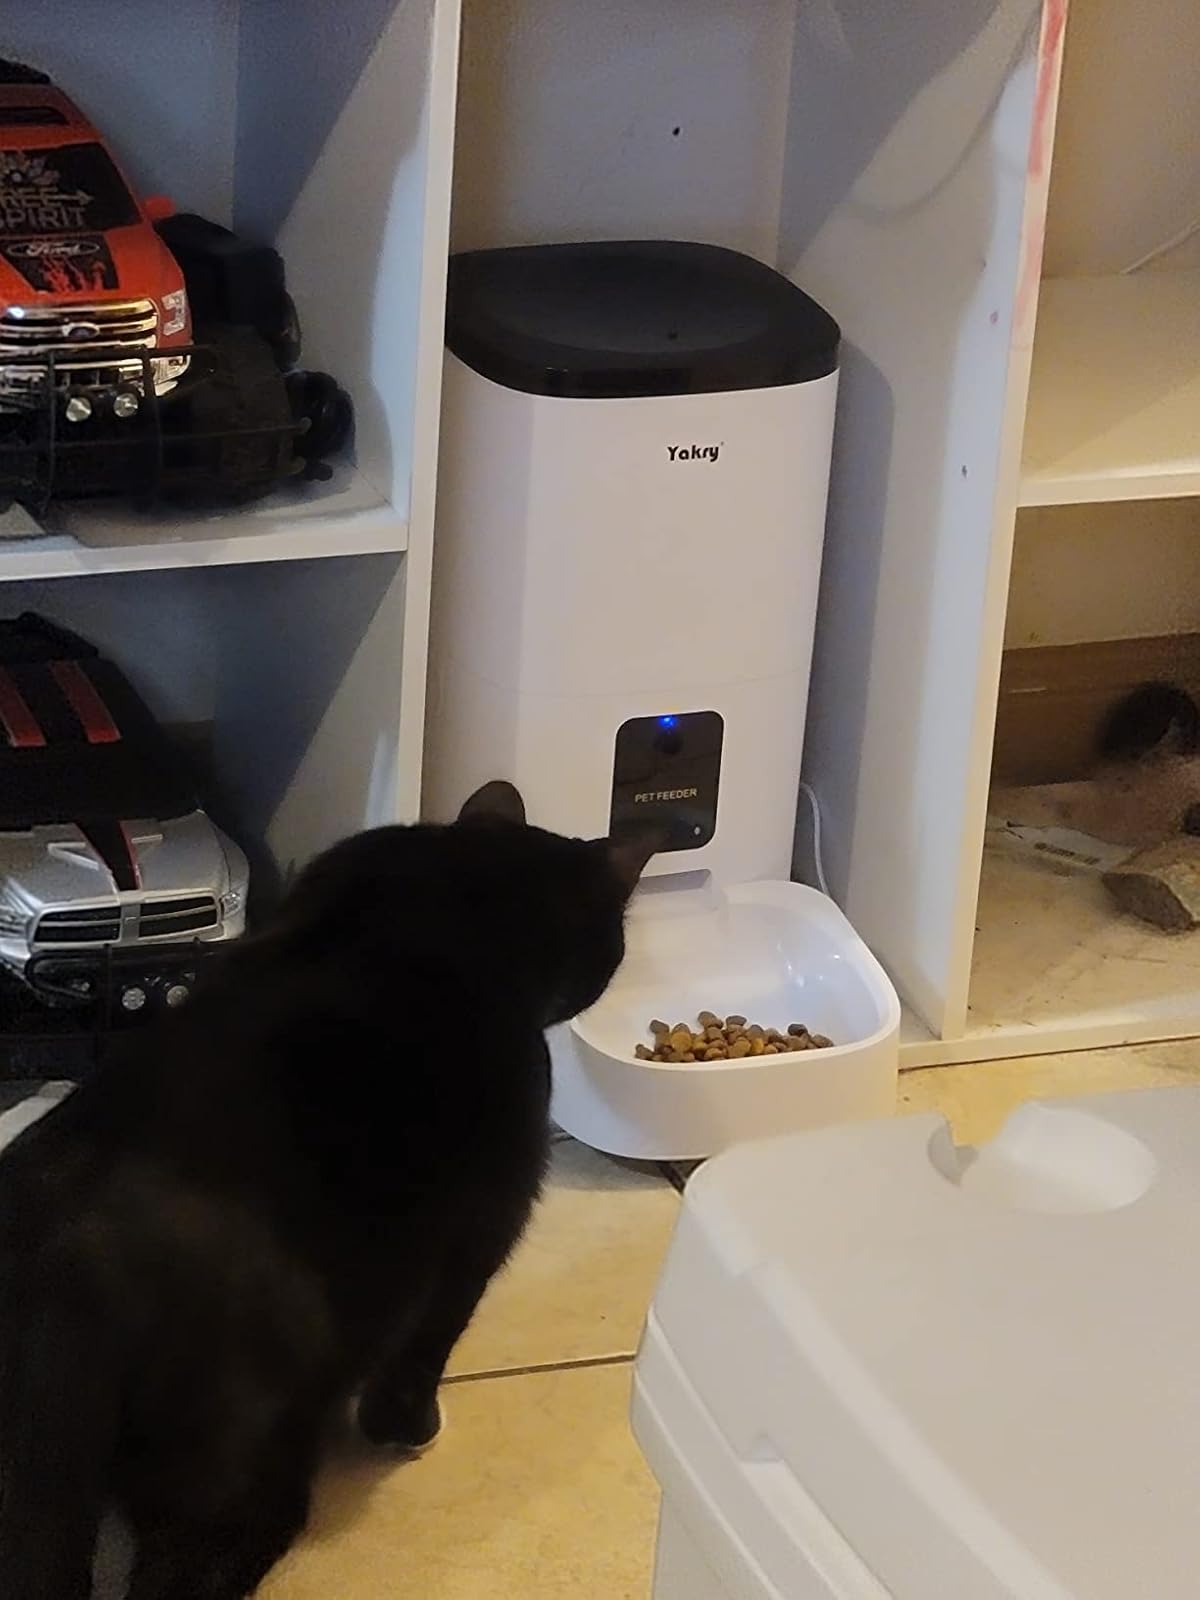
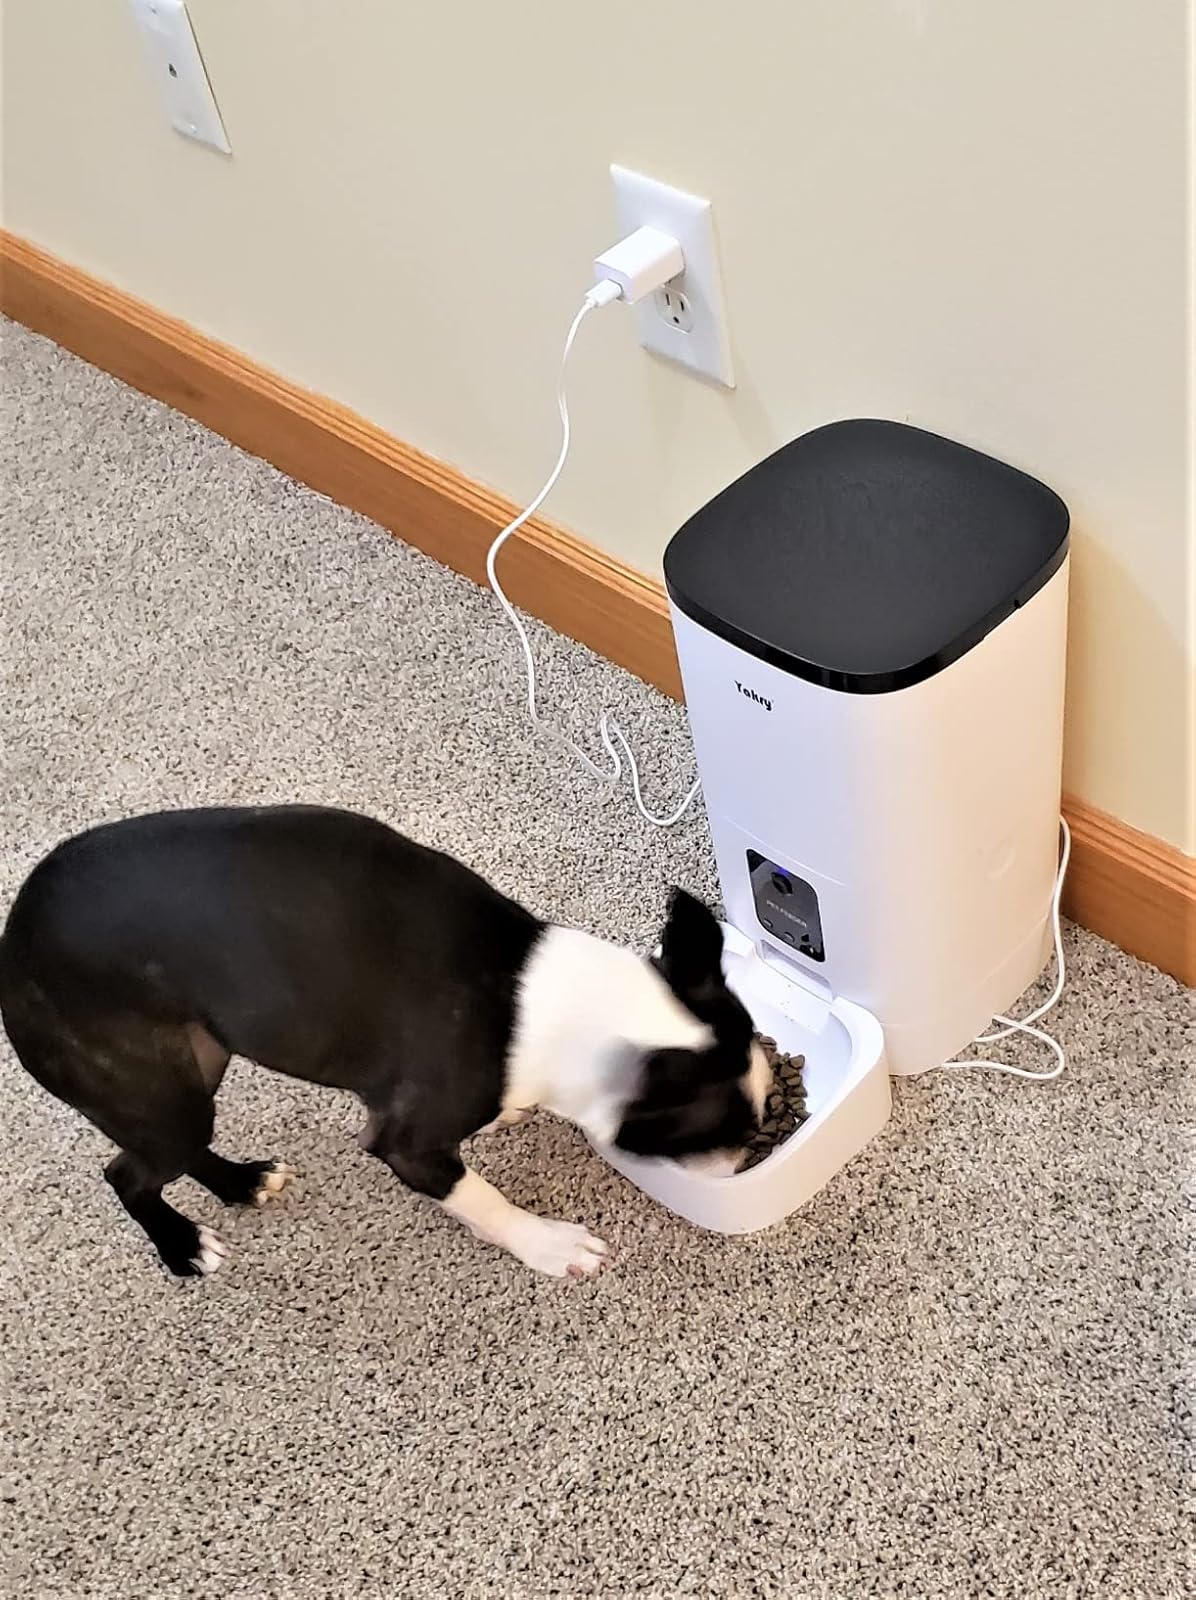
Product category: items_feeder
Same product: yes